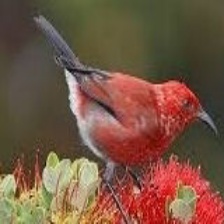
Species: APAPANE
Scientific name: HIMATIONE SANGUINEA